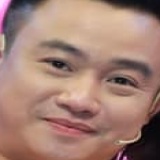
diễn viên Hữu Công